S10 NBC Respirator

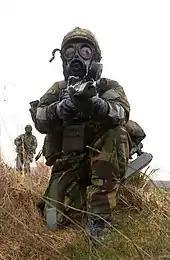
A British soldier with the S10 respirator during Chemical, Biological, Radiological and Nuclear (CBRN) warfare exercises

The S10 was introduced in 1986 as a replacement for the S6 NBC Respirator in service from the 1960s, and is manufactured by Avon Rubber. S10s were issued to British nationals in Saudi Arabia during the 1991 Gulf War and were marked by a blue coloured PSM (Primary Speech Module) fitting or a blue painted spot on the forehead.